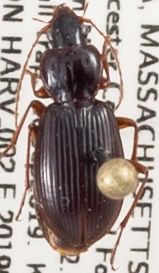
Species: Synuchus impunctatus
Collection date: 2019-09-10
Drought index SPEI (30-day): -0.344
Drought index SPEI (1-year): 1.19
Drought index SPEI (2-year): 1.69